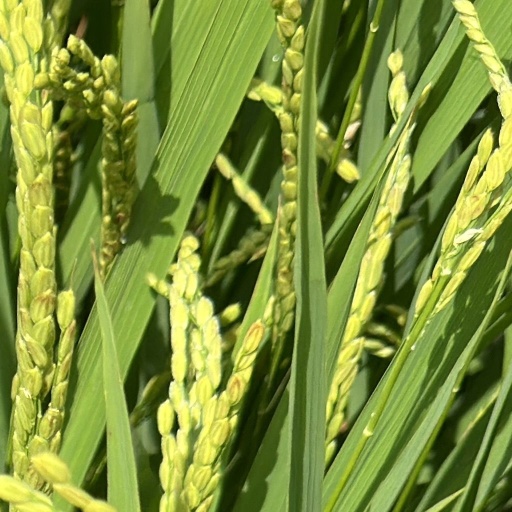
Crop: rice